Melittology

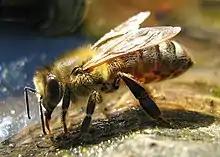
A honeybee drinking water

Melittology (from Greek , "melitta", "bee"; and "-logia") is a branch of entomology concerning the scientific study of bees. It can also be called apiology or apicology. Melittology covers the species found in the clade Anthophila within the superfamily Apoidea, comprising more than 20,000 species, including bumblebees and honey bees.